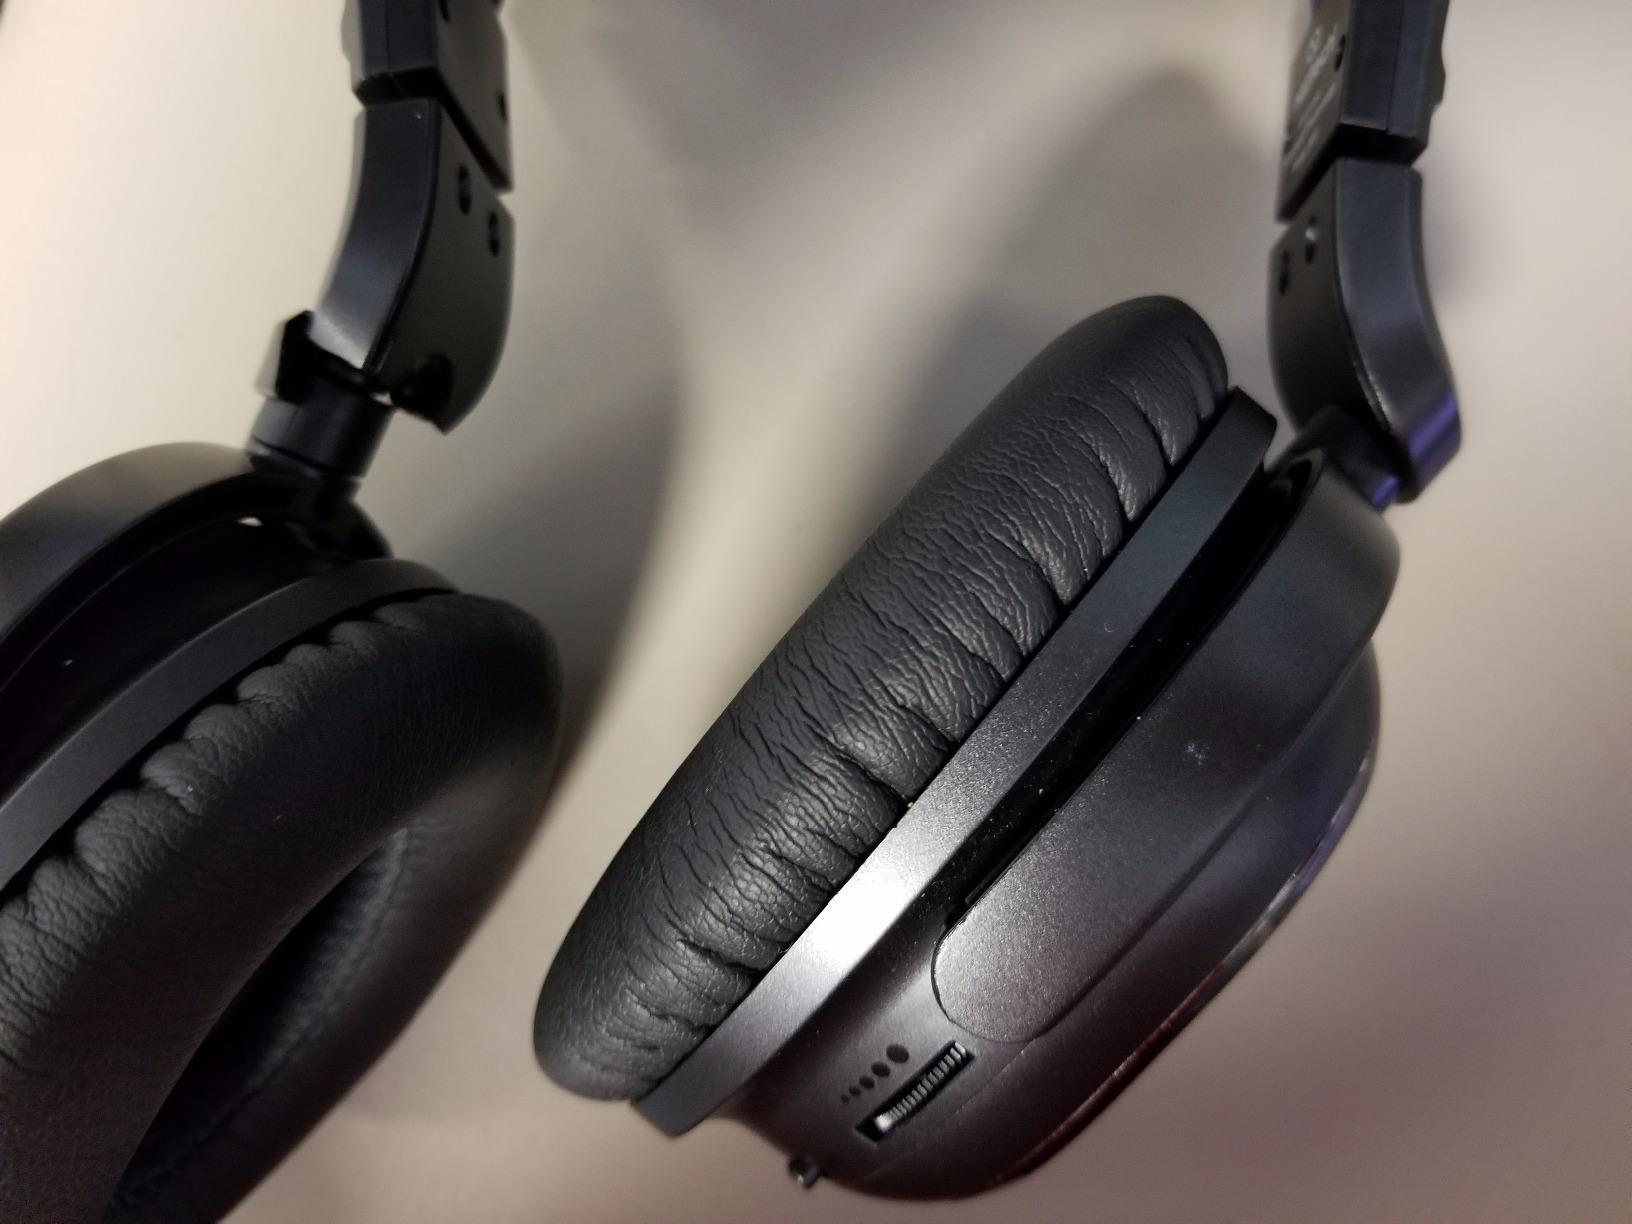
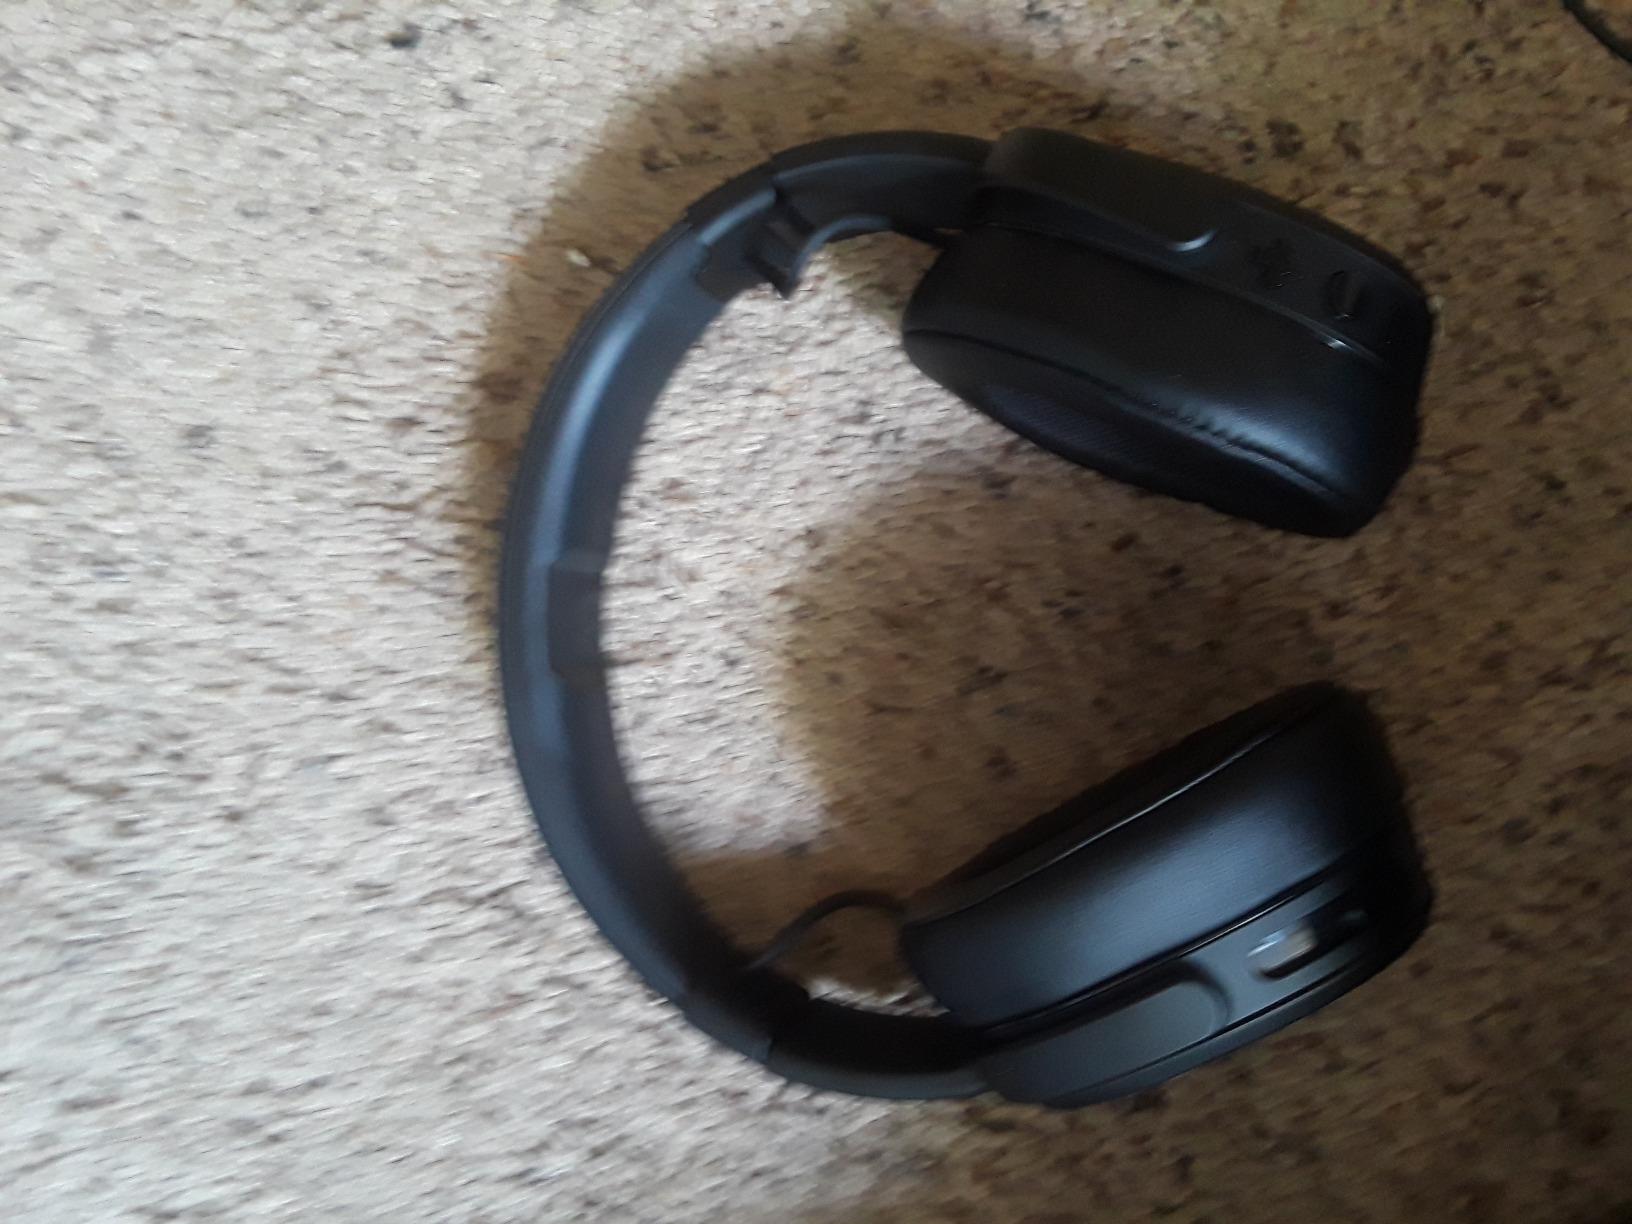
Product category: headphones
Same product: no